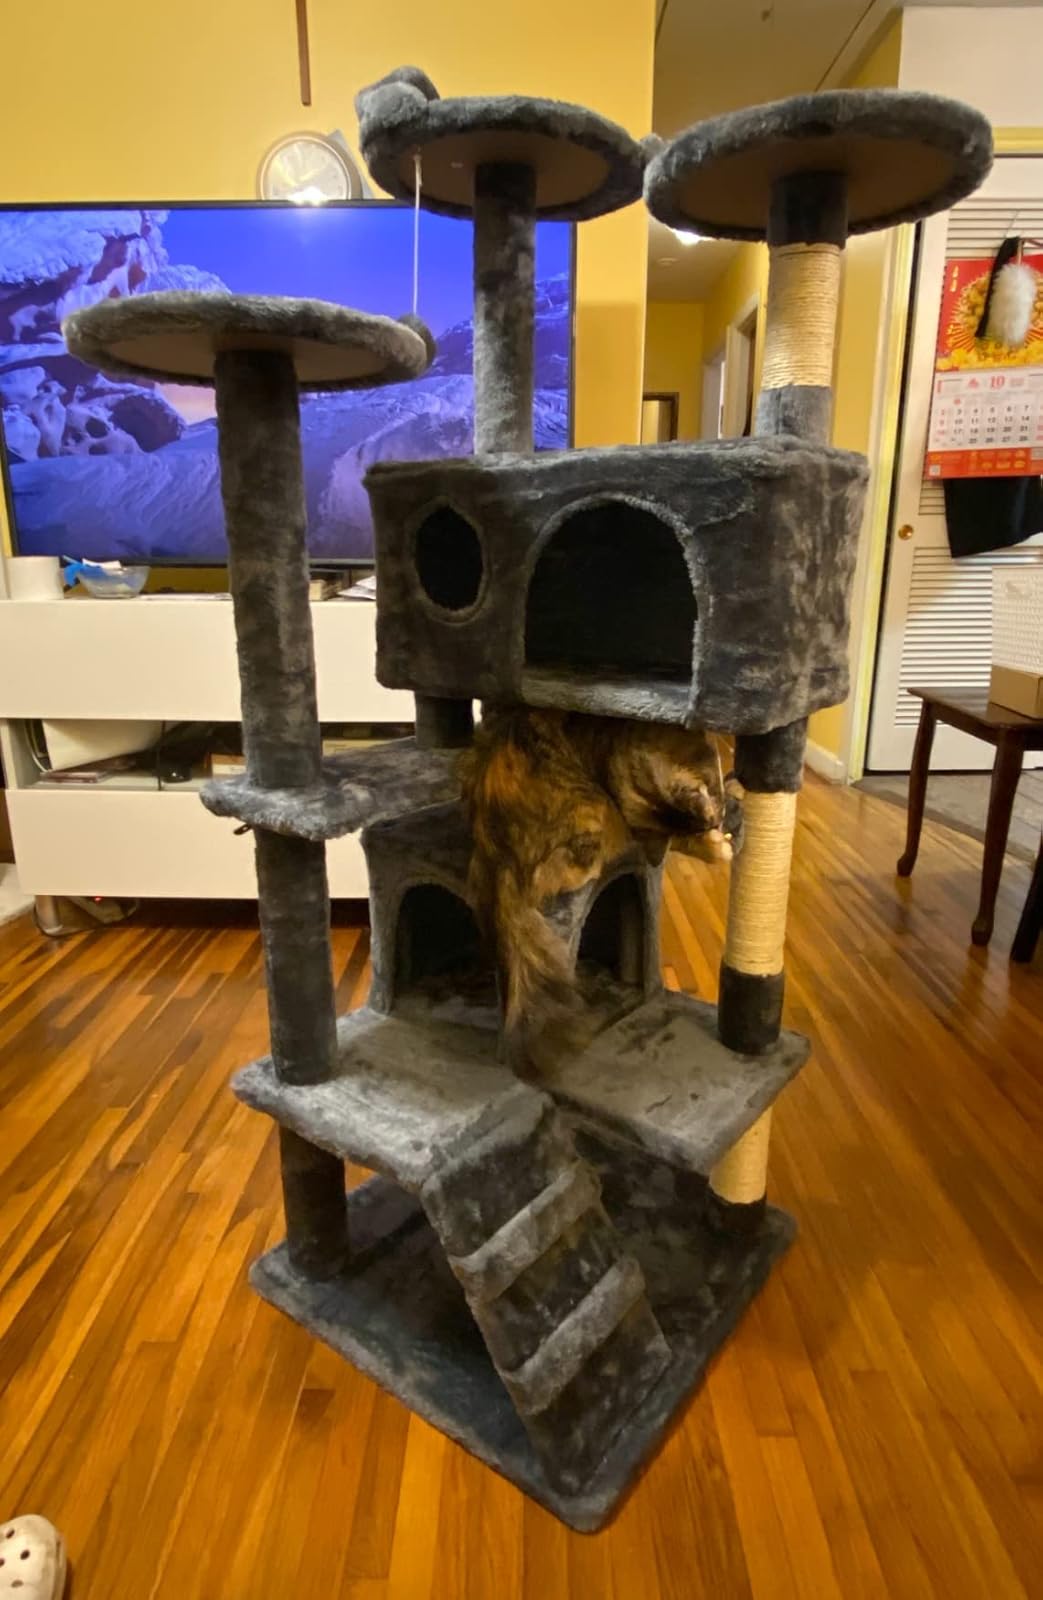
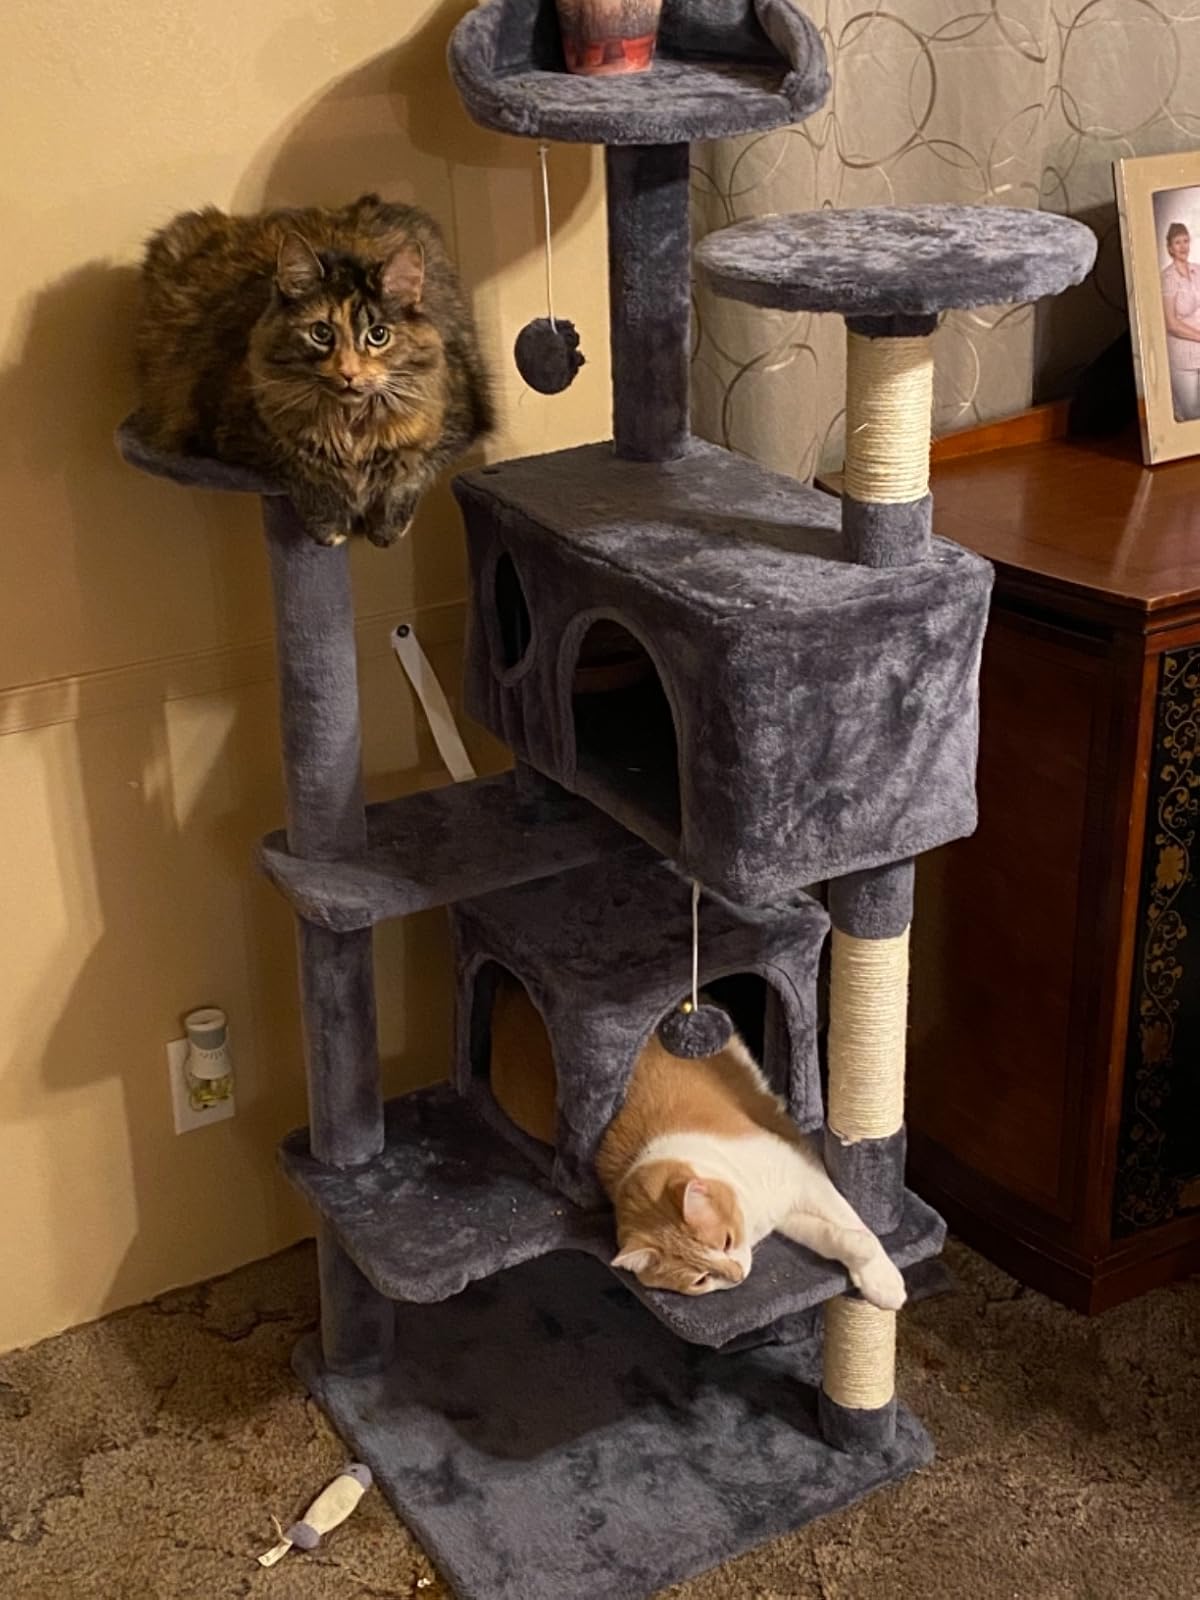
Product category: items_cat tree
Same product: yes